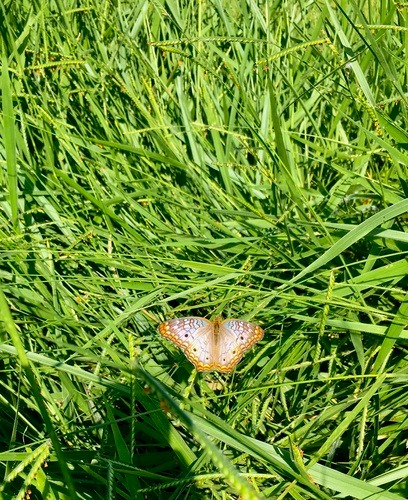
Scientific name: Anartia jatrophae
Common name: White peacock
Family: Nymphalidae
Order: Lepidoptera
Pollinator type: Primary pollinator
Habitat: Gardens, parks, and open areas
Geographic range: Southern United States to Argentina
Conservation status: Least Concern